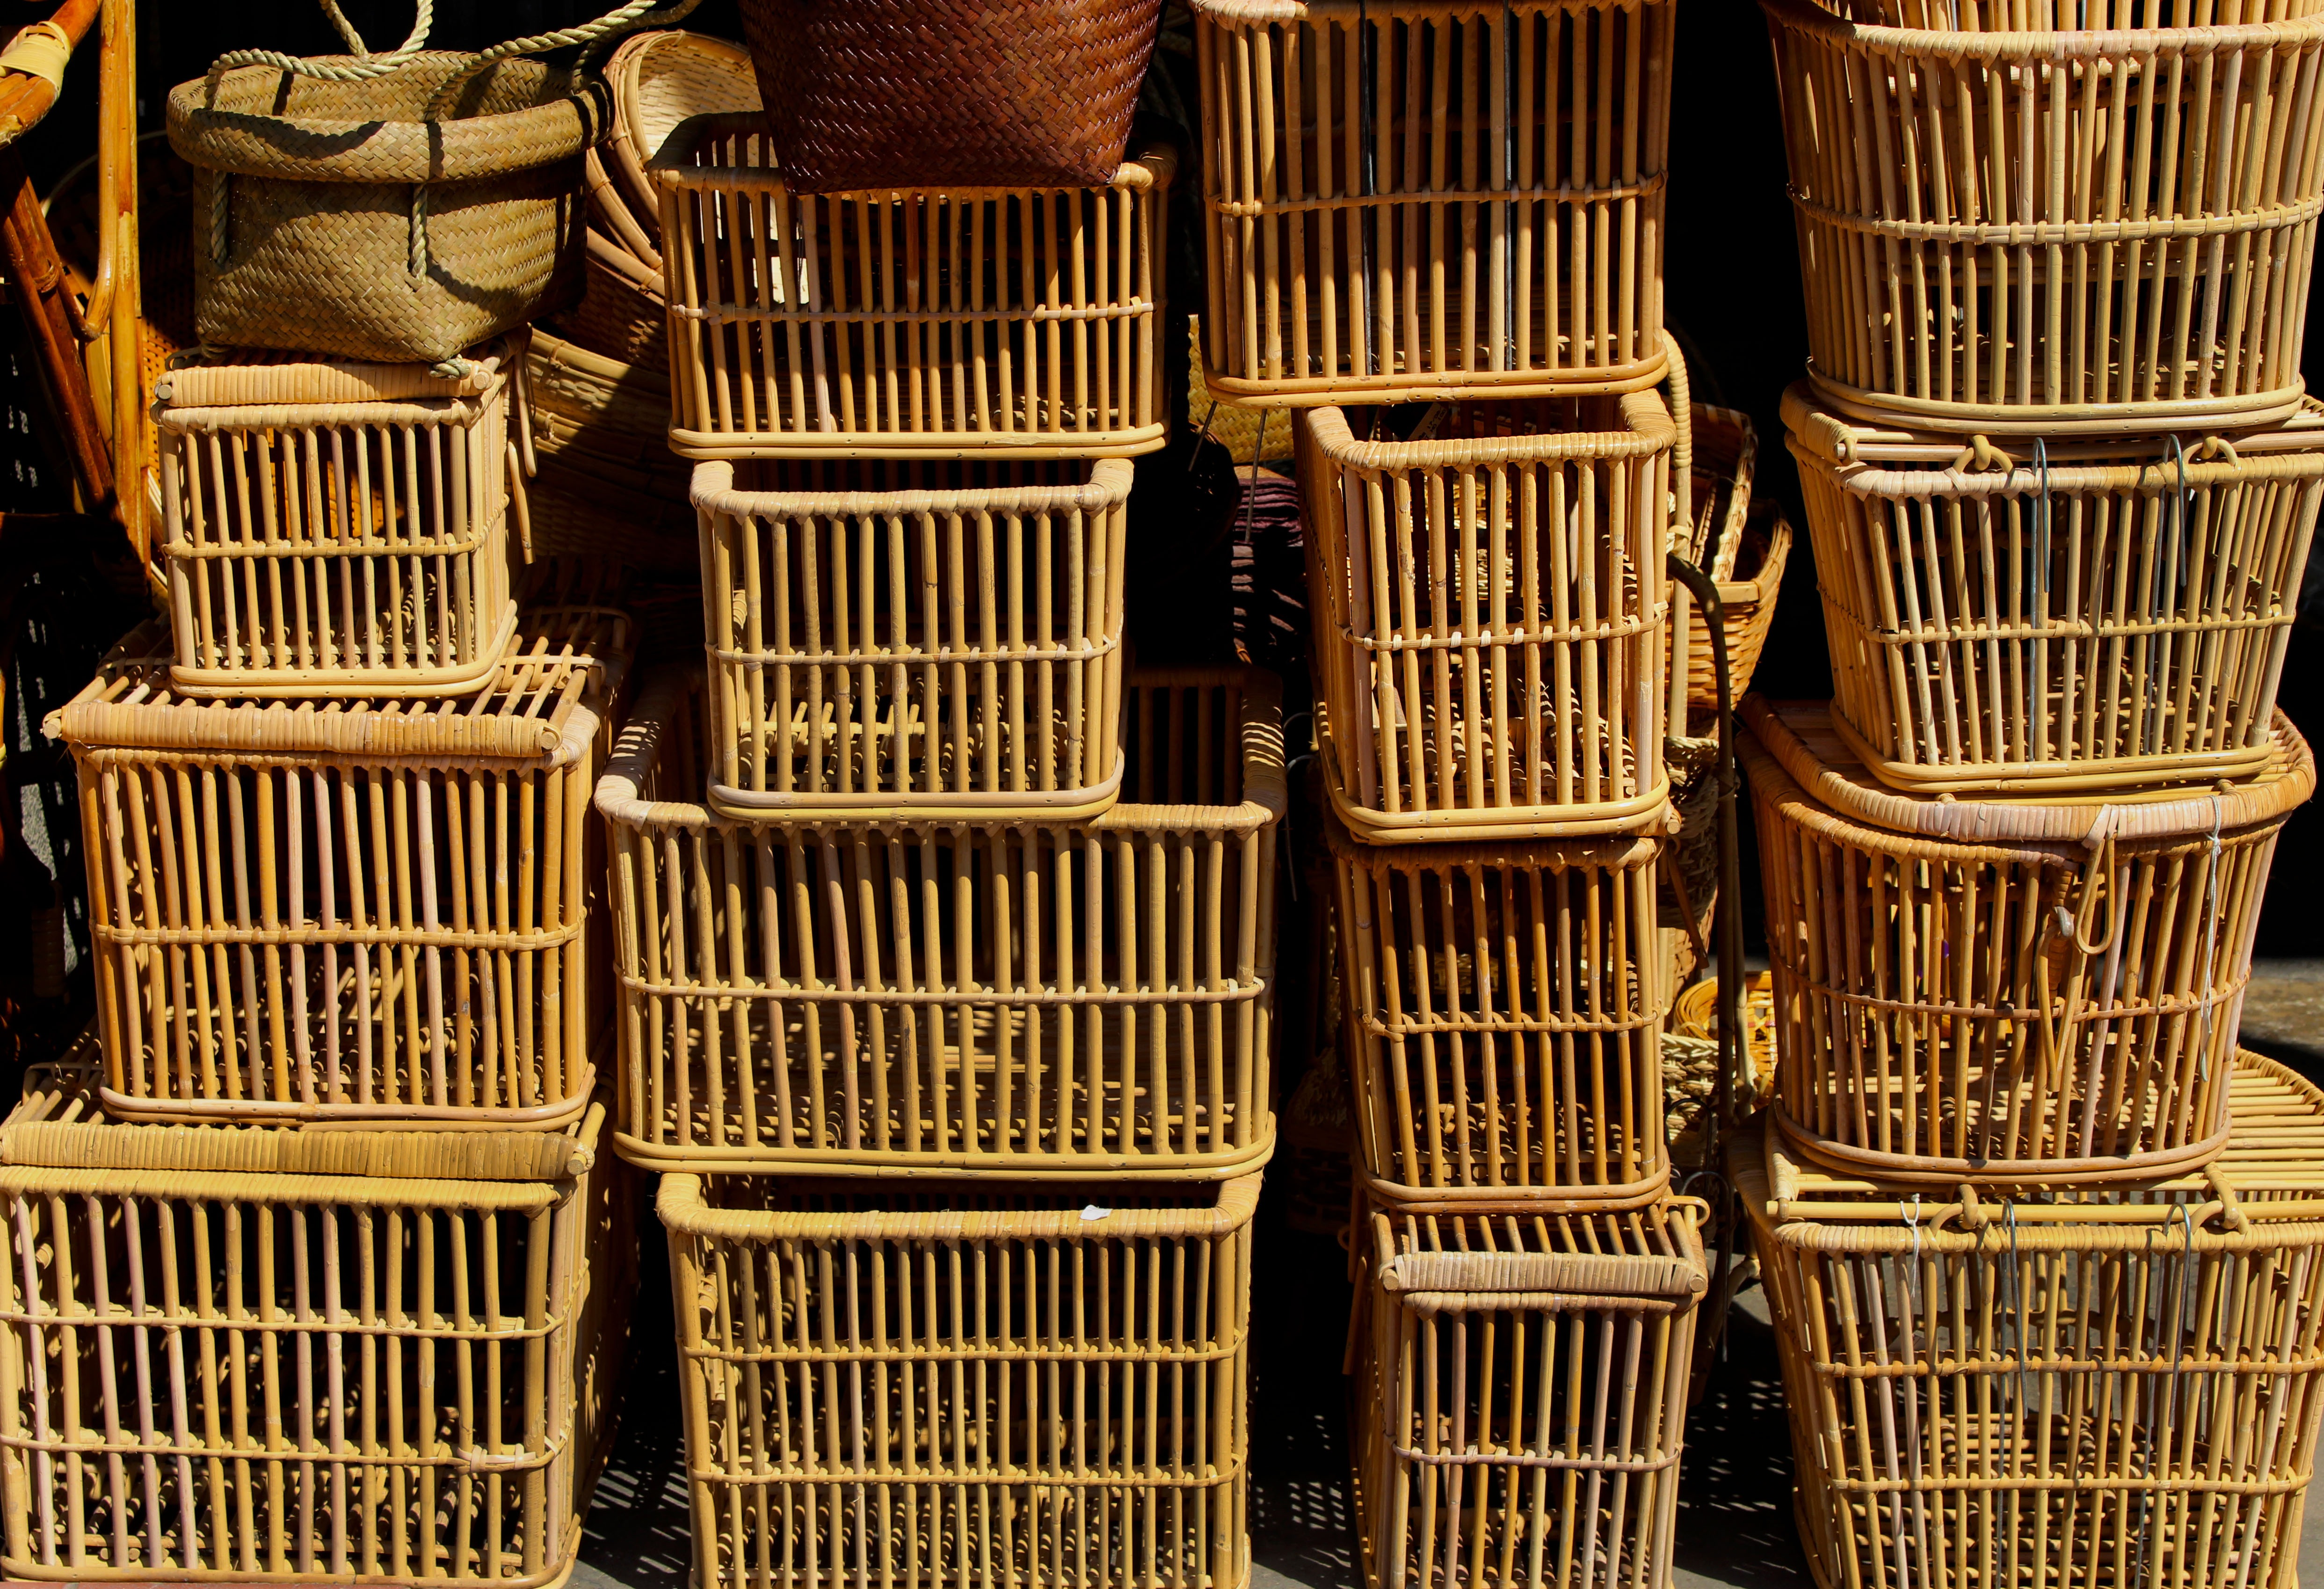
creative, wood, retro, texture, rustic, pattern, brown, empty, basket, wicker, product, art, background, design, display, container, decorative, handmade, shape, traditional, presentation, backdrop, woven, nobody, layout, man made object